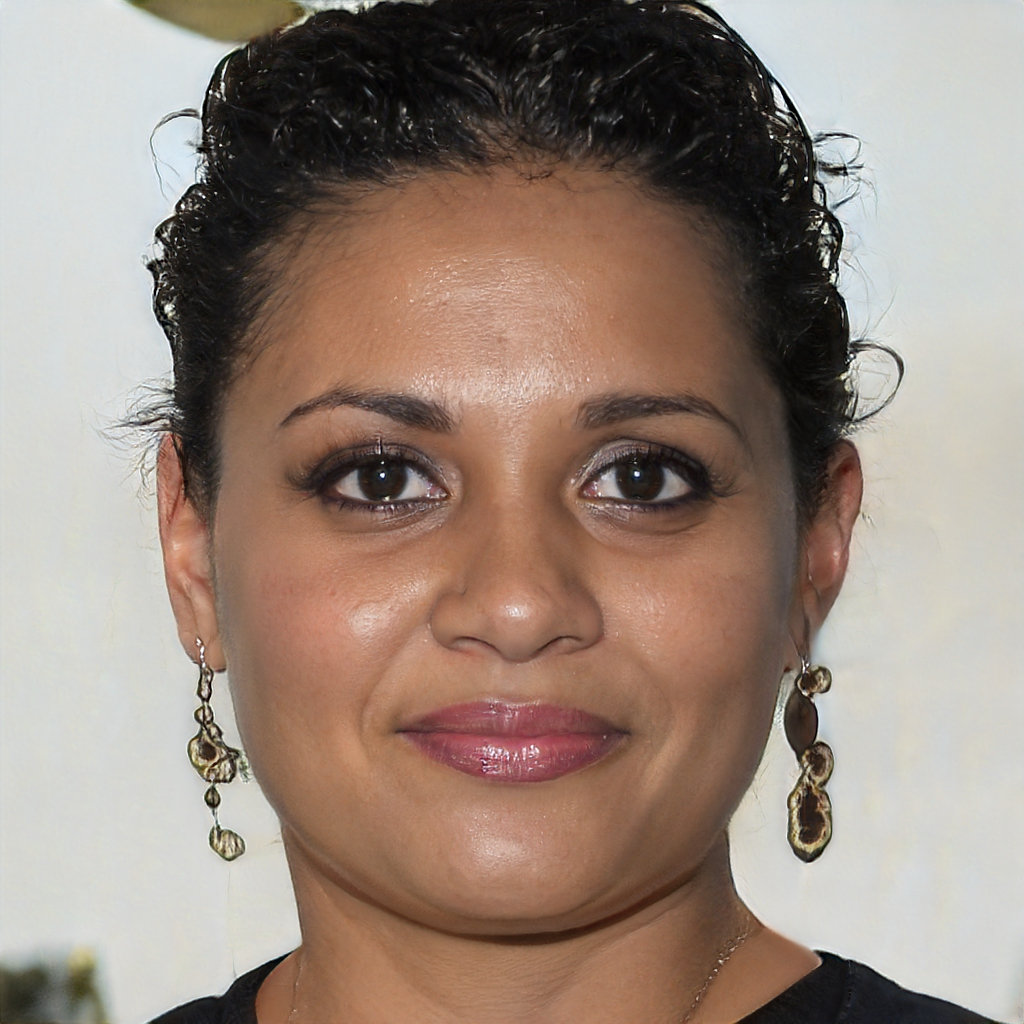
Label: Colored